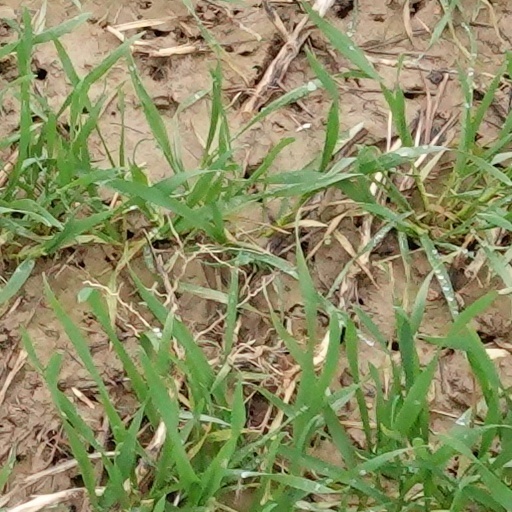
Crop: wheat